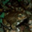
Label: frog